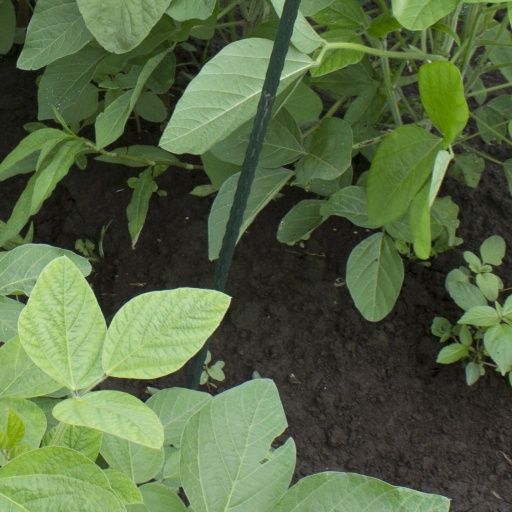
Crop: soybean